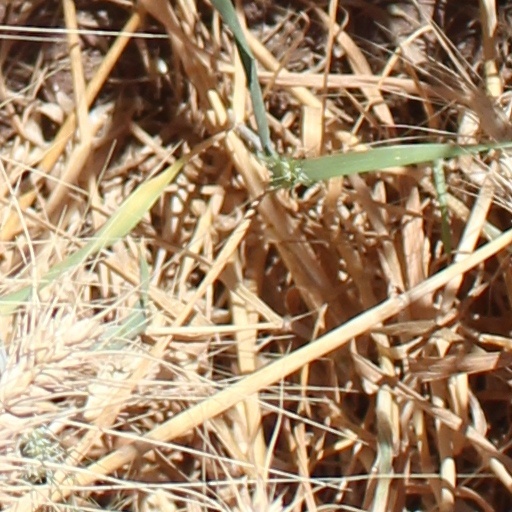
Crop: wheat